Military history of Cambodia

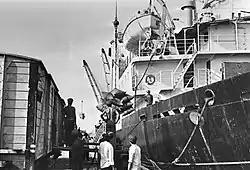
A Soviet ship with humanitarian help in Sihanoukville, November 1979

Tensions between Cambodia and Vietnam have been going on for hundreds of years. They first peaked during the 19th century when only the establishment of the French Protectorate of Cambodia prevented the inevitable incorporation into a Vietnamese empire. French colonial administrators established numerous administrative zones and borders such as the "Brévié Line", with little regard to historic and ethnic considerations. Virtually all of these re-drawings resulted in territorial gains for Vietnam, who since independence after 1945 refuse to re-negotiate with Cambodia referring to the authority of the colonial calibrations.